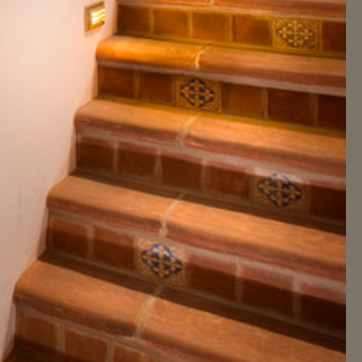
Material: brick